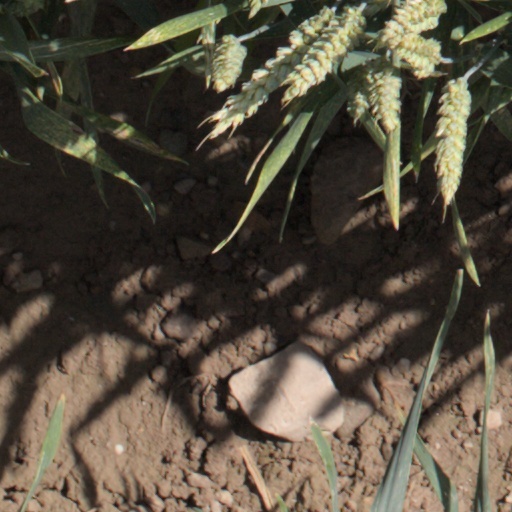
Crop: wheat